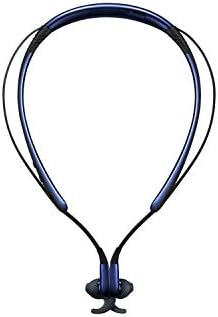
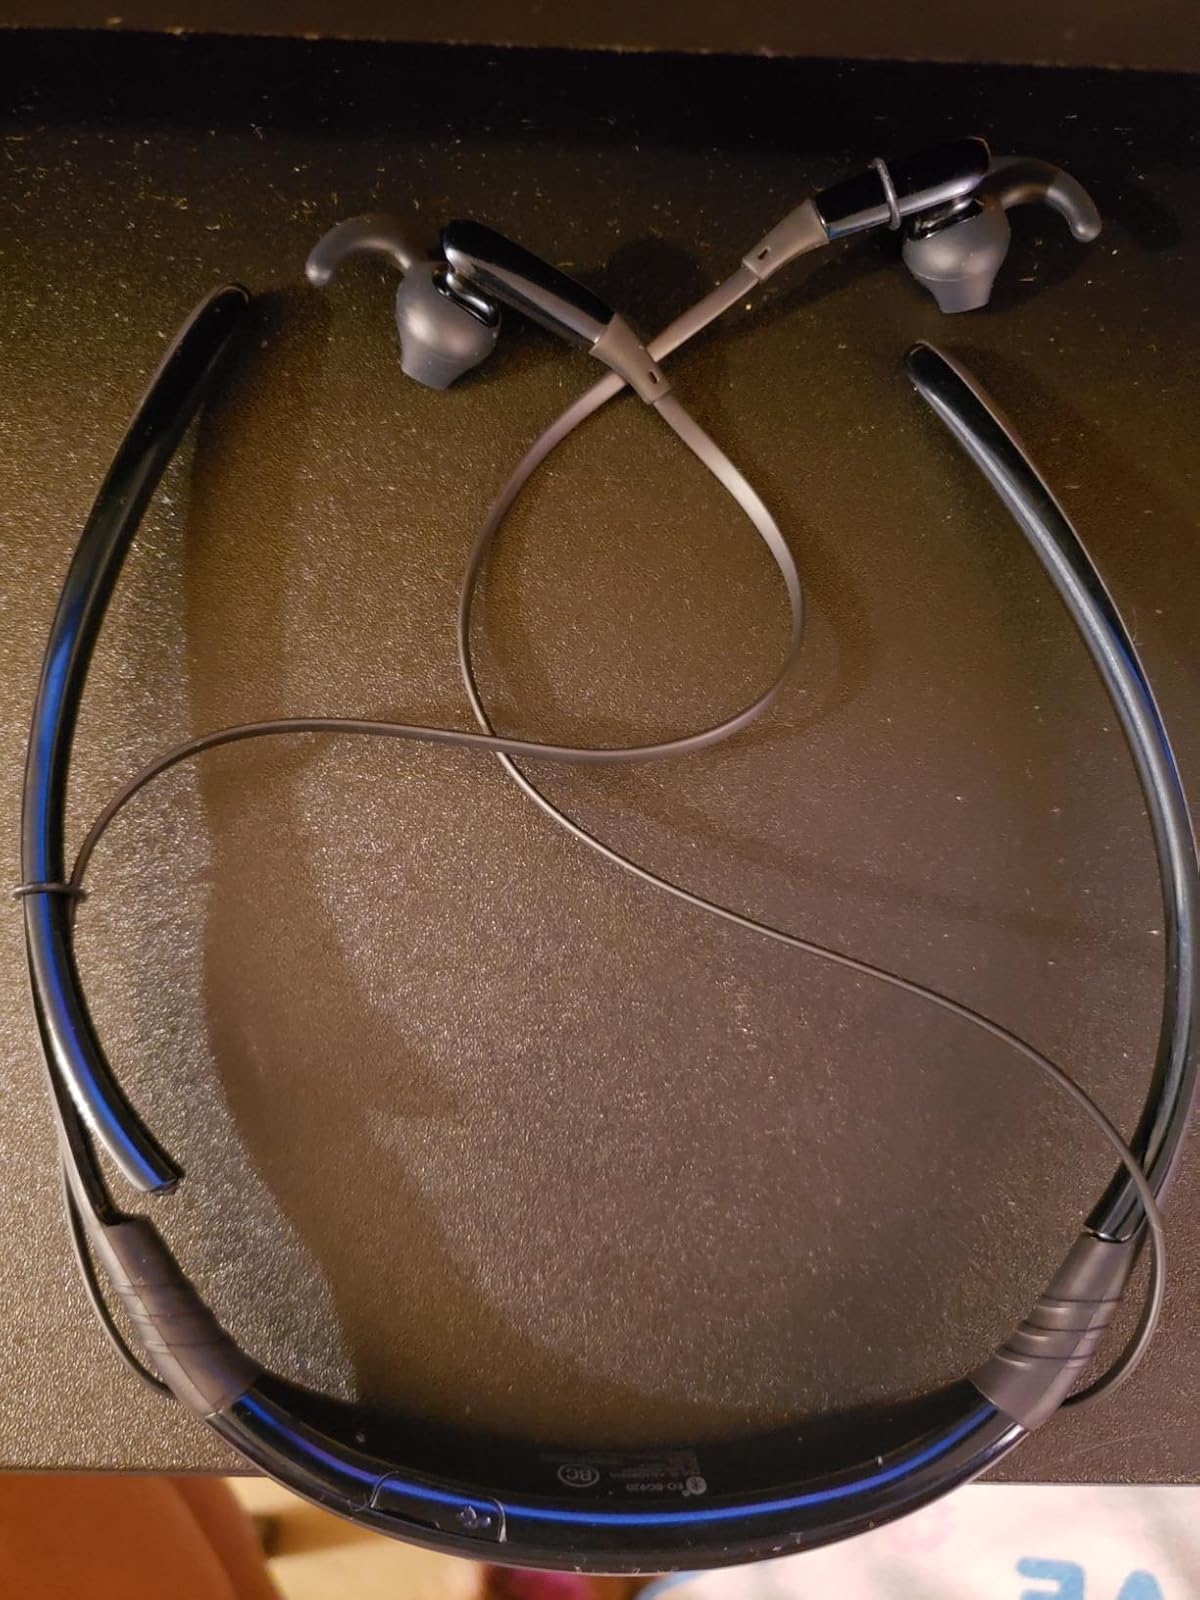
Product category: headphones
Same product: yes